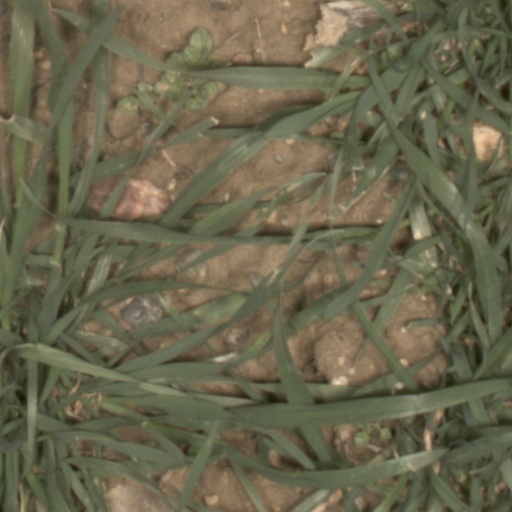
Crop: wheat